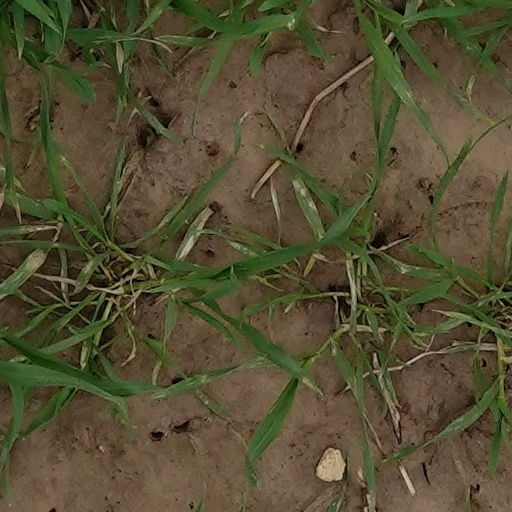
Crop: wheat